Adam Nieniewski

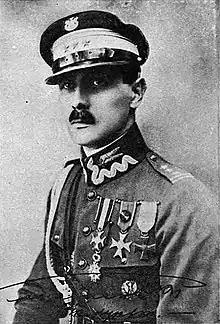
Adam Nieniewski

Colonel Adam Nieniewski (19 May 1886 – 25 April 1947) was a Polish military commander, an officer of the Polish Army and a veteran of World War I, Polish–Soviet War, Polish–Lithuanian War and World War II.